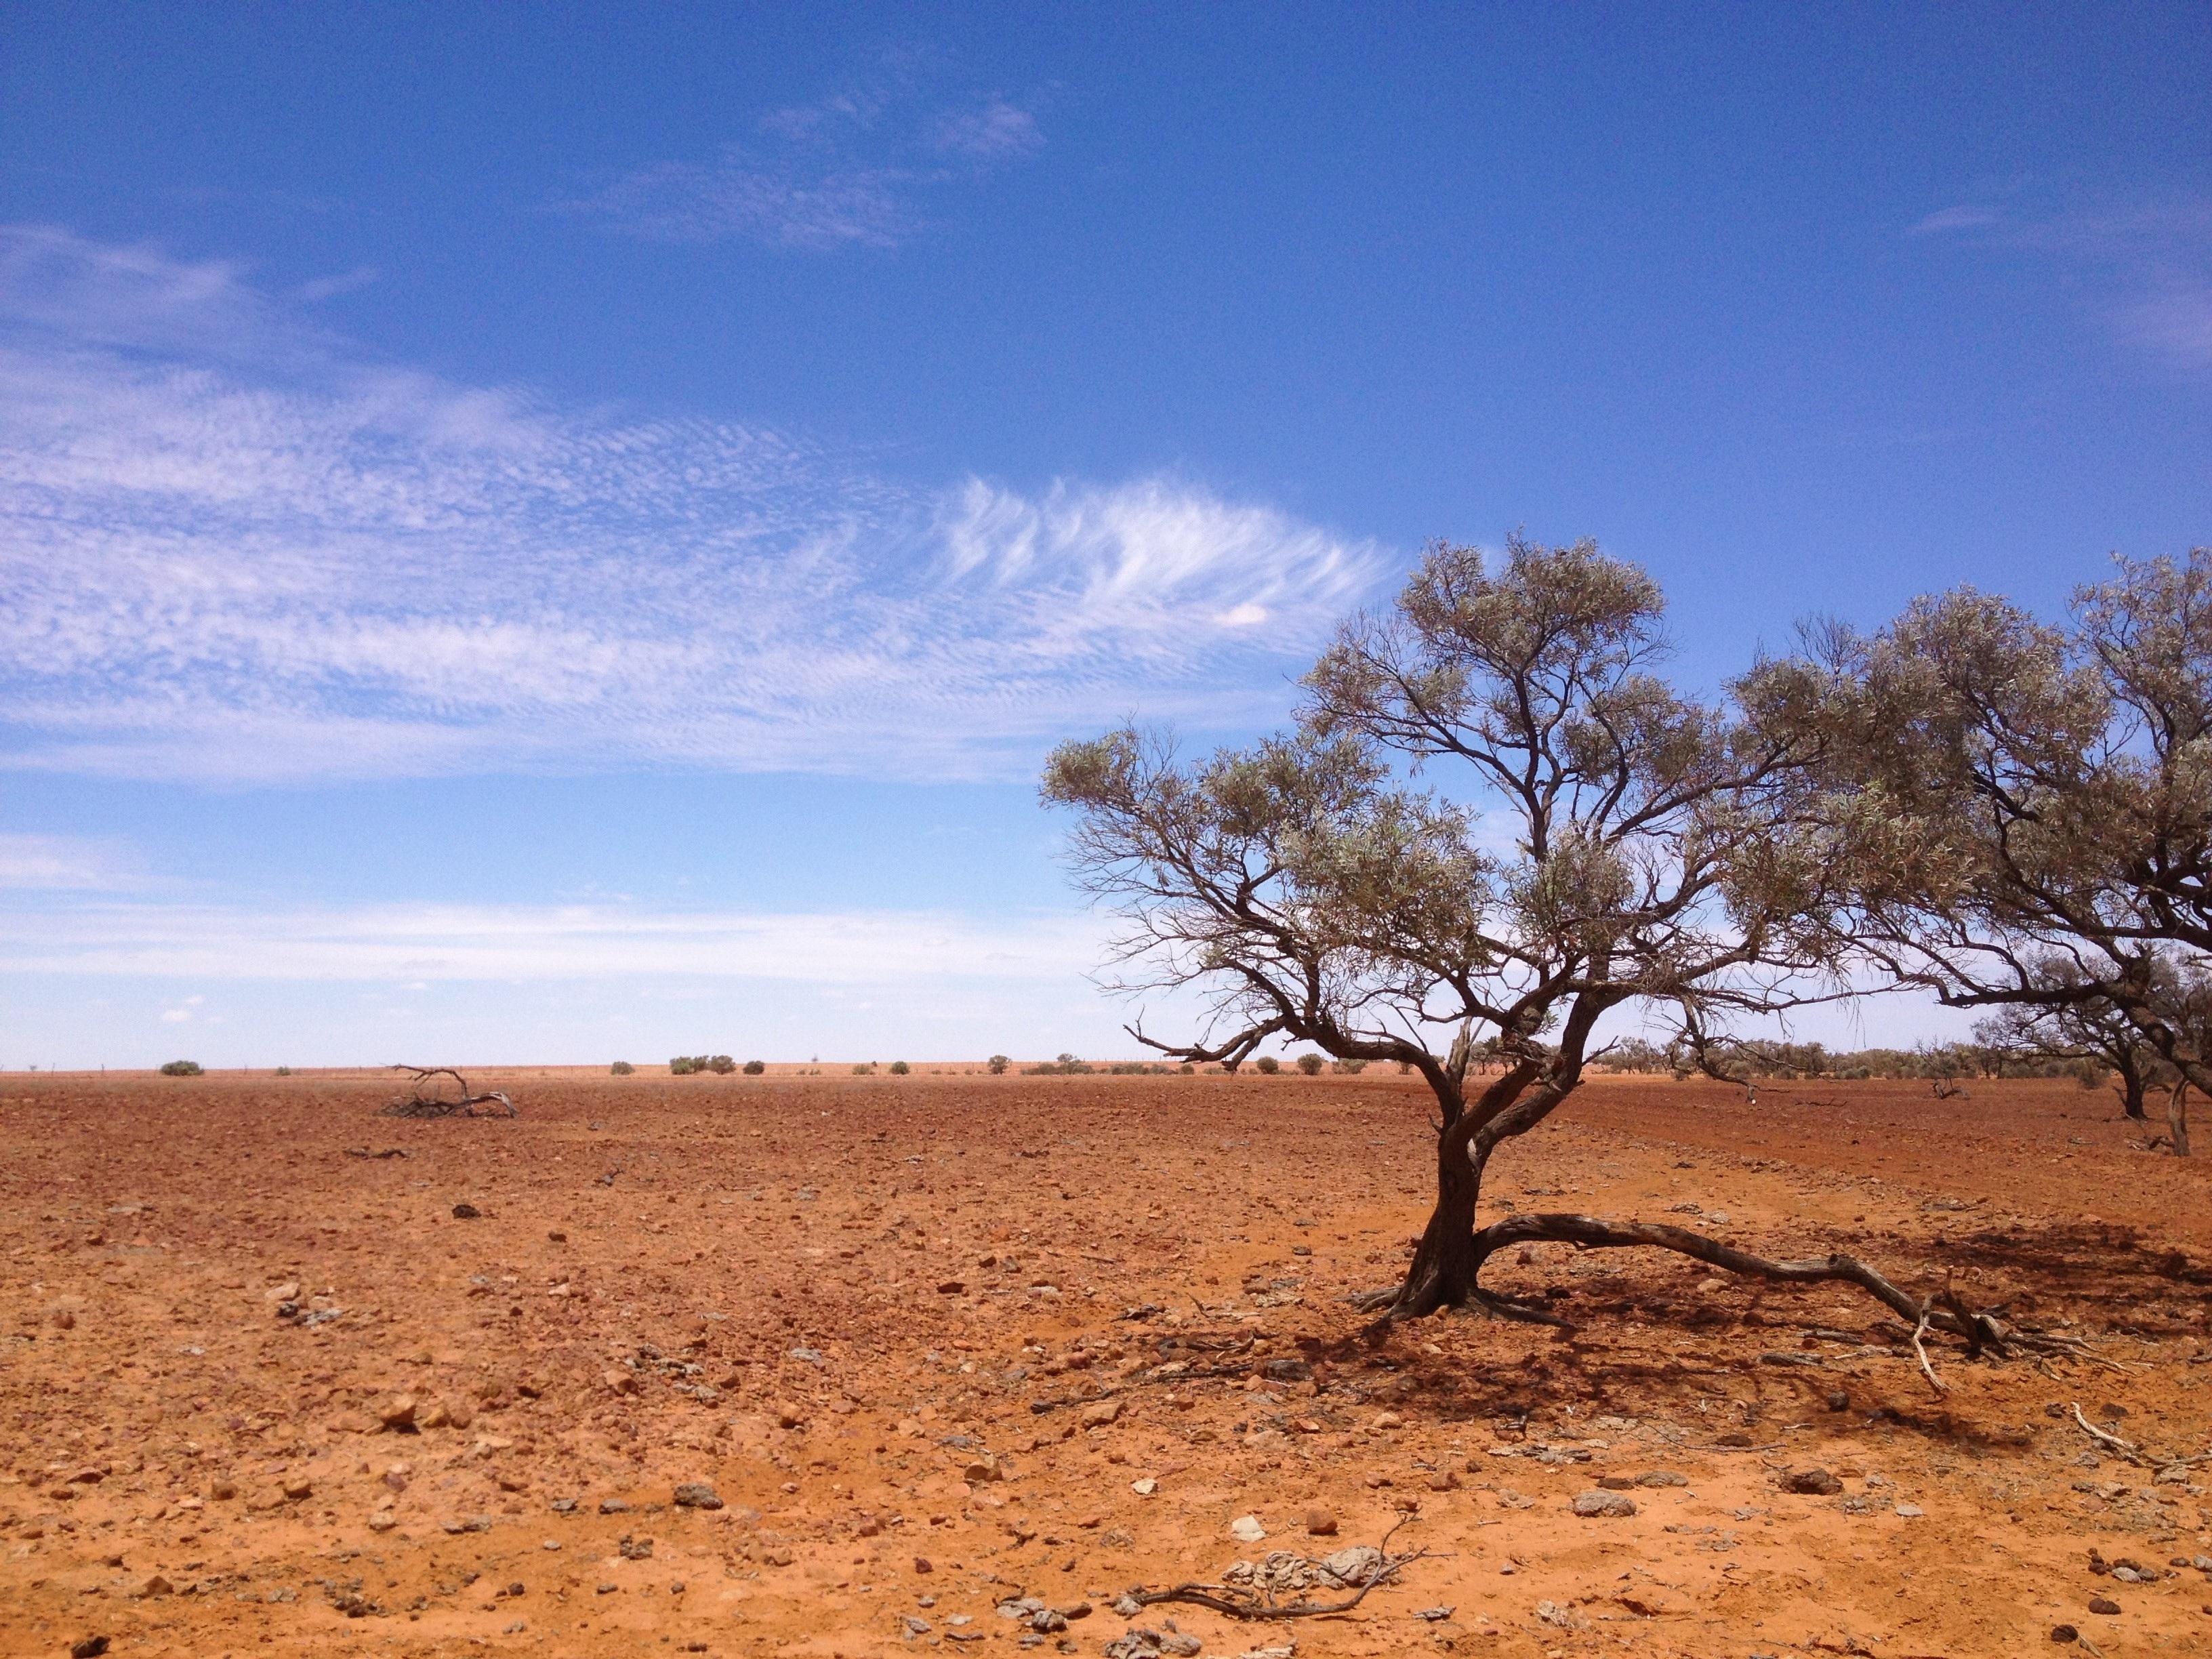
landscape, tree, horizon, wilderness, sky, field, prairie, arid, desert, barren, dry, soil, extreme, savanna, plain, grassland, plateau, thirst, habitat, ecosystem, outback, sahara, steppe, simpson, gidyea, natural environment, geographical feature, aeolian landform, woody plant